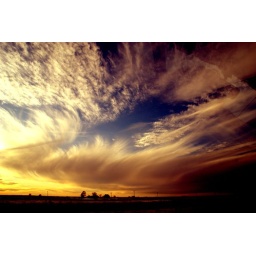
Taken out of a car window on a road trip back in December.